Coloane

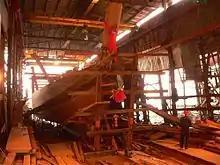
A ship being built in a local shipyard.

Lai Chi Vun Village (Portuguese: "Vila de Lai Chi Vun") is a small settlement located directly north of Coloane Village. The route to the village, the Estrada de Lai Chi Vun, begins at the intersection of Estrada de Seac Pai Van and Estrada do Campo in the north and ends at Largo do Cais in the south. The towering banyan tree at the northern end of the marks the northern entrance to the village, whose name is associated with its abundance in lychee trees in the past and its bowl-shaped bay.